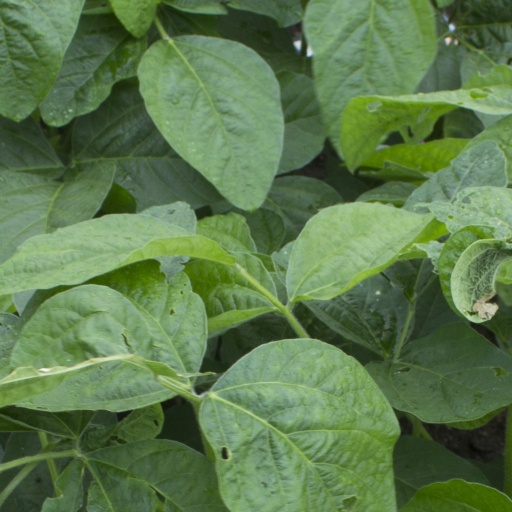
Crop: soybean